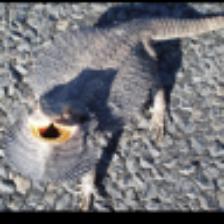
Label: NonHuman